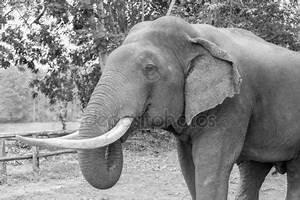
elephant